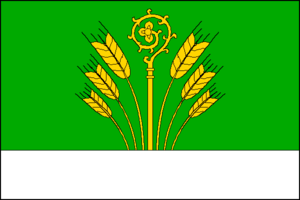
Dolany est une commune du district et de la région de Pardubice, en République tchèque. Sa population s'élevait à 2 302 habitants en 2018.